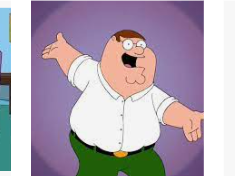
Portrait style: Cartoon Portrait